John Wadham

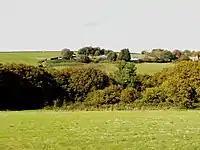
Wadham, panorama viewed from south

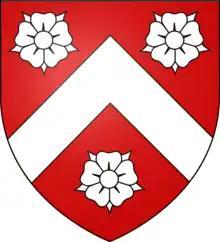
Arms of Wadham: "Gules, a chevron between three roses argent"

Sir John Wadham (c.1344–1412) was a Justice of the Common Pleas from 1389 to 1398, during the reign of King Richard II (1377–1399), selected by the King as an assertion of his right to rule by the advice of men appointed of his own choice, and one of the many Devonians of the period described by Thomas Fuller in his "Worthies of England", as seemingly "innated with a genius to study law".